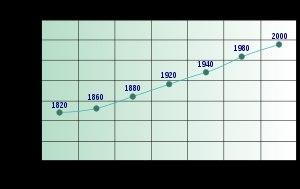
Le pastafarisme est originellement une parodie de religion dont la divinité est le Monstre en spaghetti volant créée en 2005 par Bobby Henderson, alors étudiant de l'université d'État de l'Oregon. Depuis, le pastafarisme a été reconnu administrativement comme religion par certains pays, et rejeté en tant que telle par d'autres.